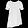
Label: T - shirt / top